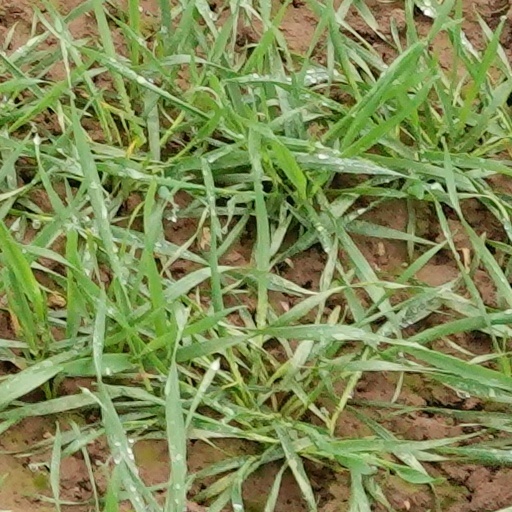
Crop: wheat